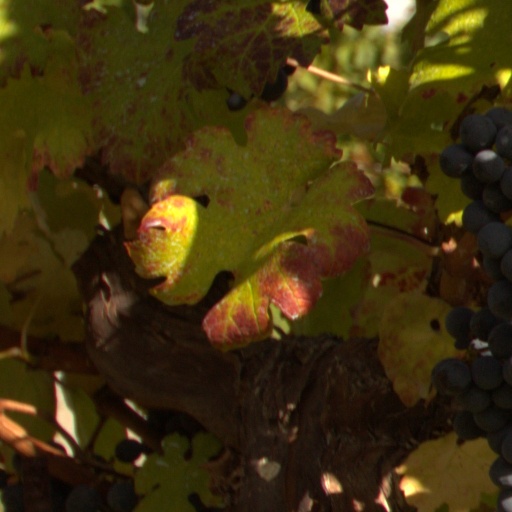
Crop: grape